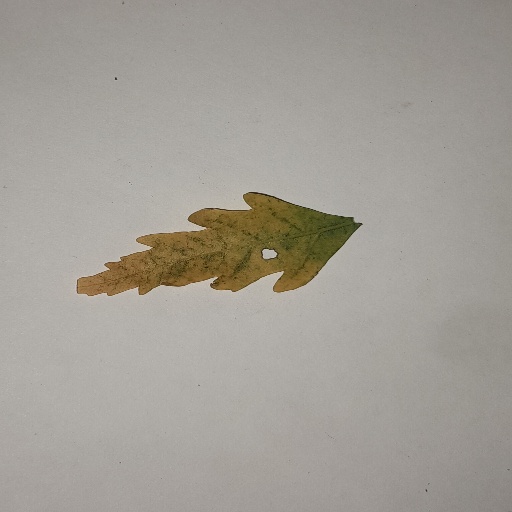
Species: Neem
Leaf condition: Yellow Leaf